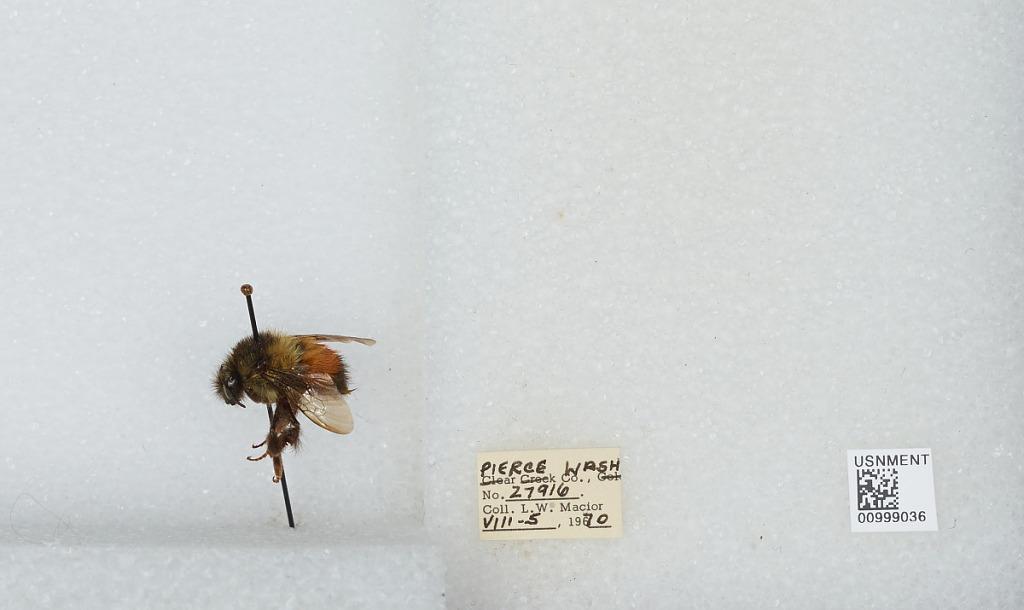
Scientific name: Bombus (Pyrobombus) melanopygus Nylander
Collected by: L. Macior
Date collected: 1970-8-5
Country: United States
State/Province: Washington
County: Pierce
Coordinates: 47.05, -122.12